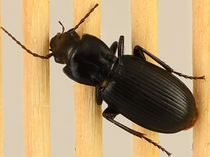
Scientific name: Pterostichus protractus
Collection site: Rocky Mountains NEON (RMNP), plot RMNP_002